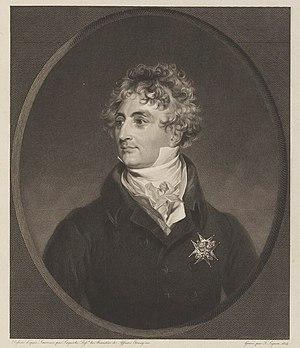
Les élections législatives ont eu lieu les 25 septembre et 4 octobre 1816 dans le but de désigner les députés à la suite de la dissolution de la chambre dite « Chambre introuvable » par le roi Louis XVIII.
Les élections législatives ont eu lieu les 4 et 13 novembre 1820.
L'armée des émigrés ou l'Armée des Princes, est une armée contre-révolutionnaire constituée de personnes qui ont émigré depuis la France sous la Révolution française.